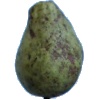
Label: Pear Stone 1